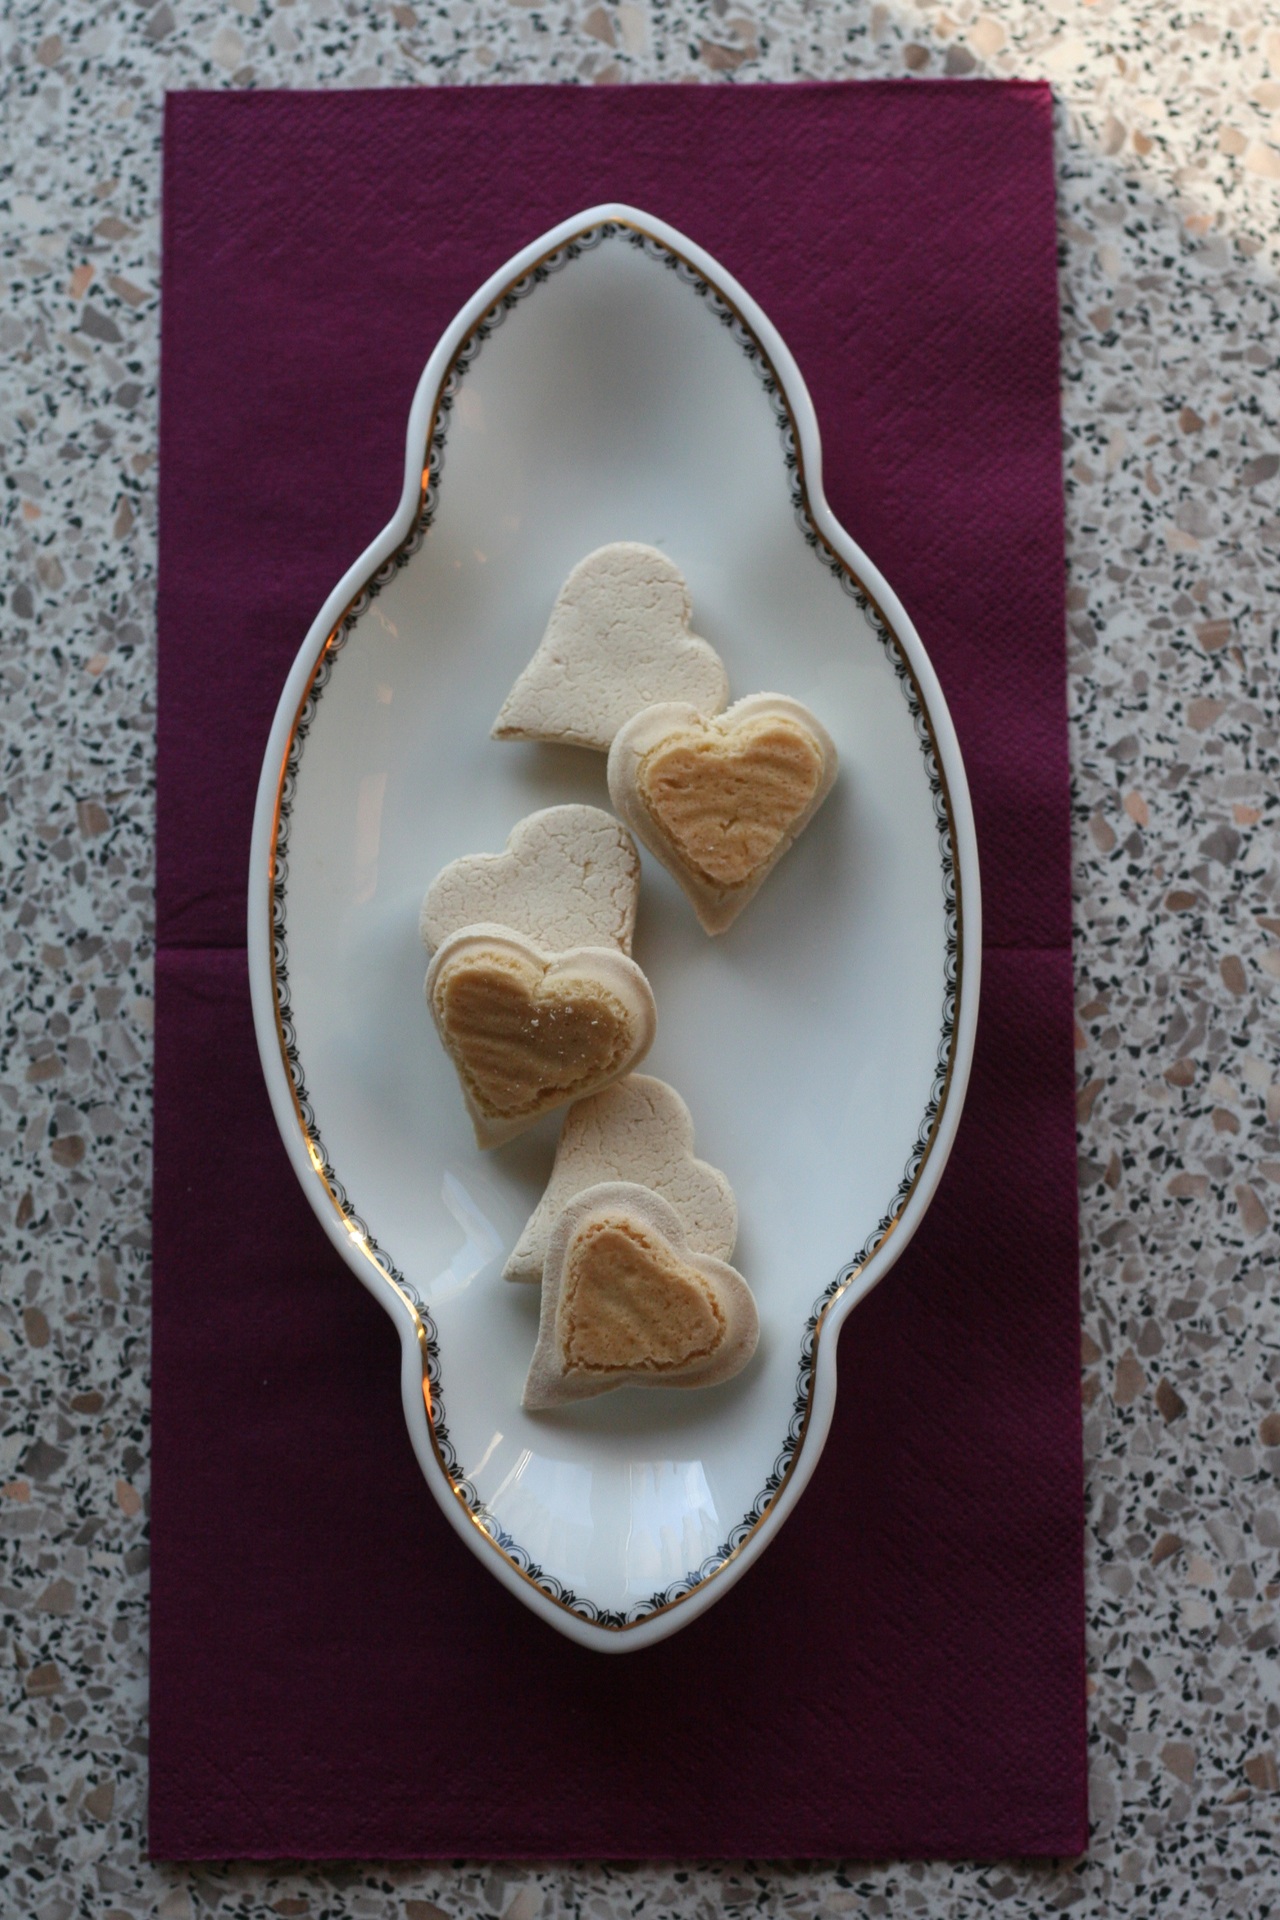
sweet, heart, food, baking, cookie, dessert, homemade, shell, ornament, bake, christmas time, icing, organ, porcelain, decorate, anise, snack food